Stuffed pizza
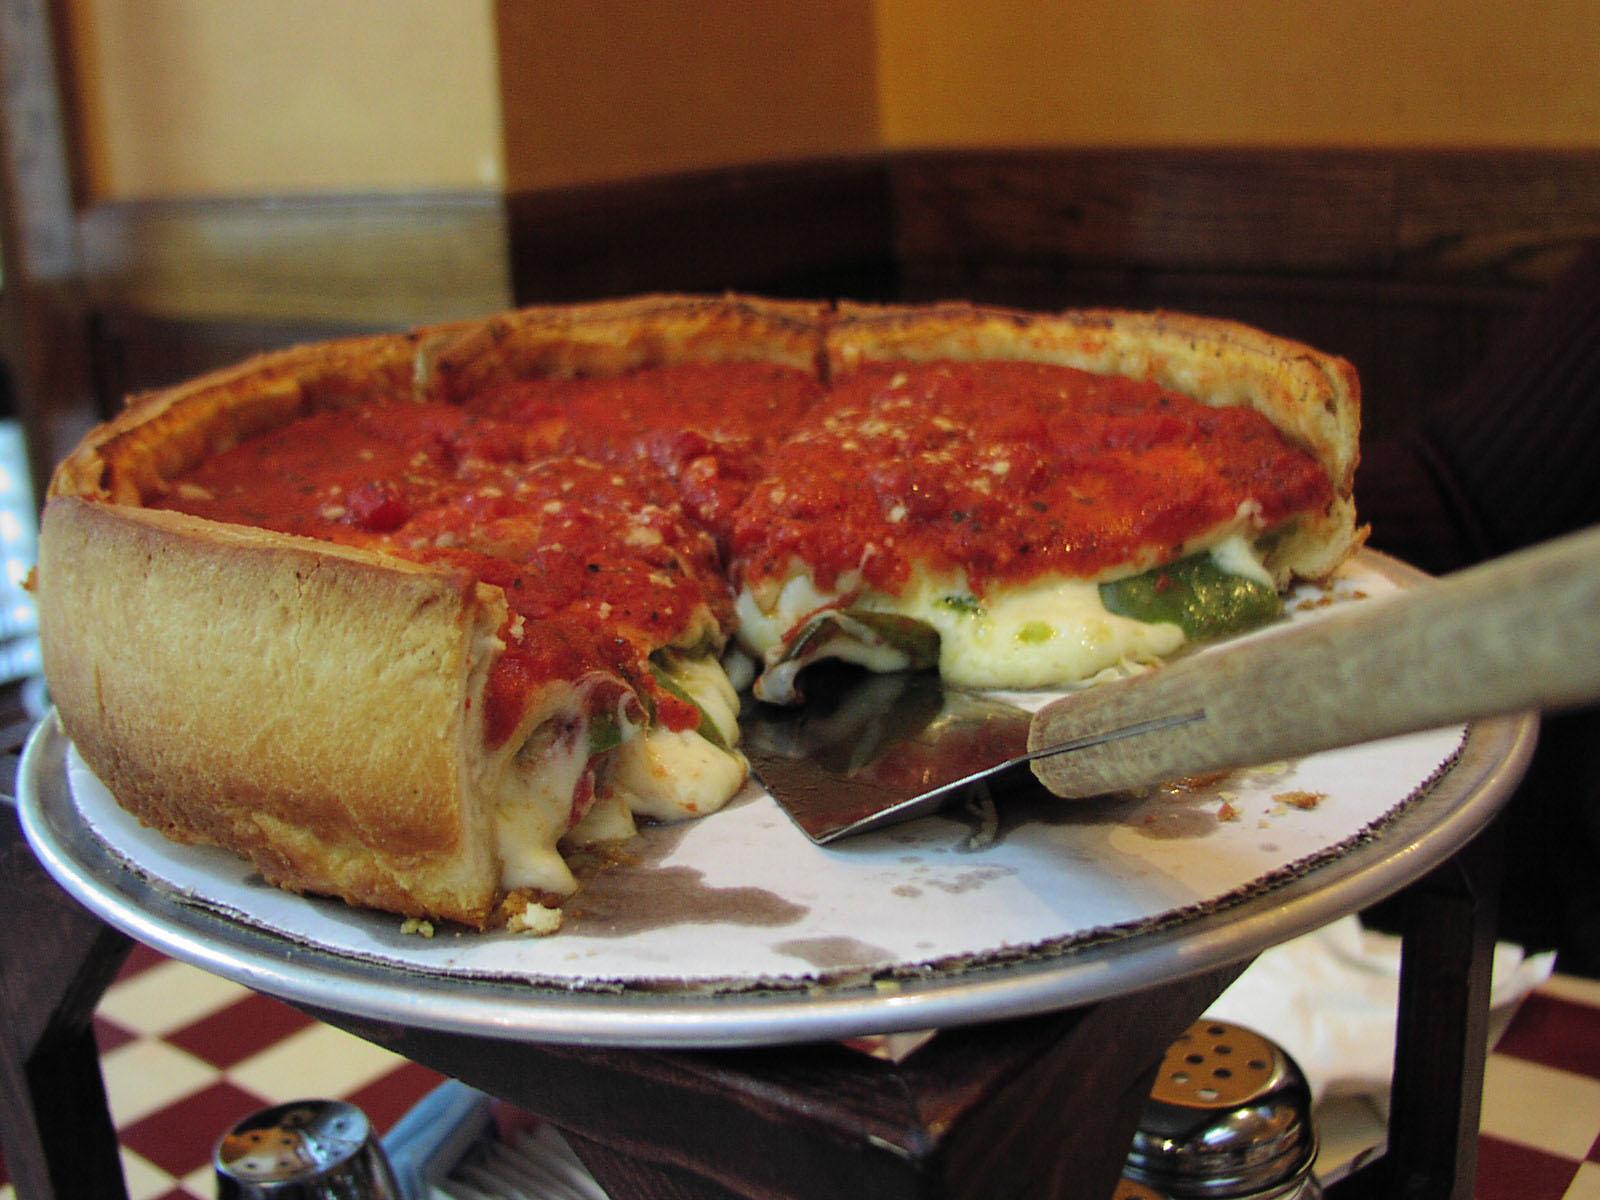
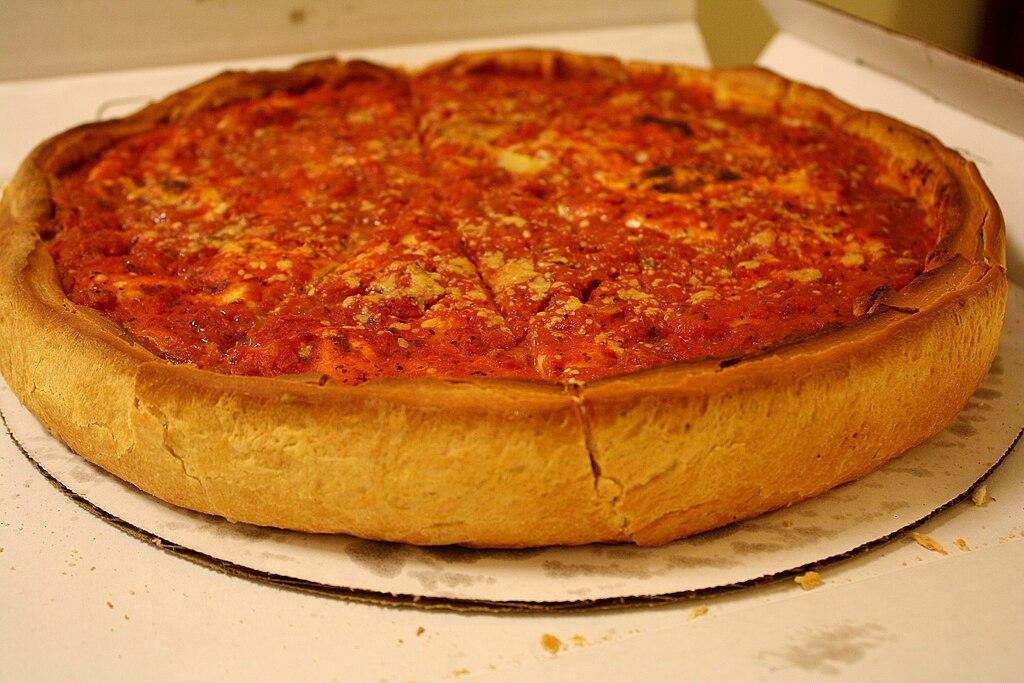
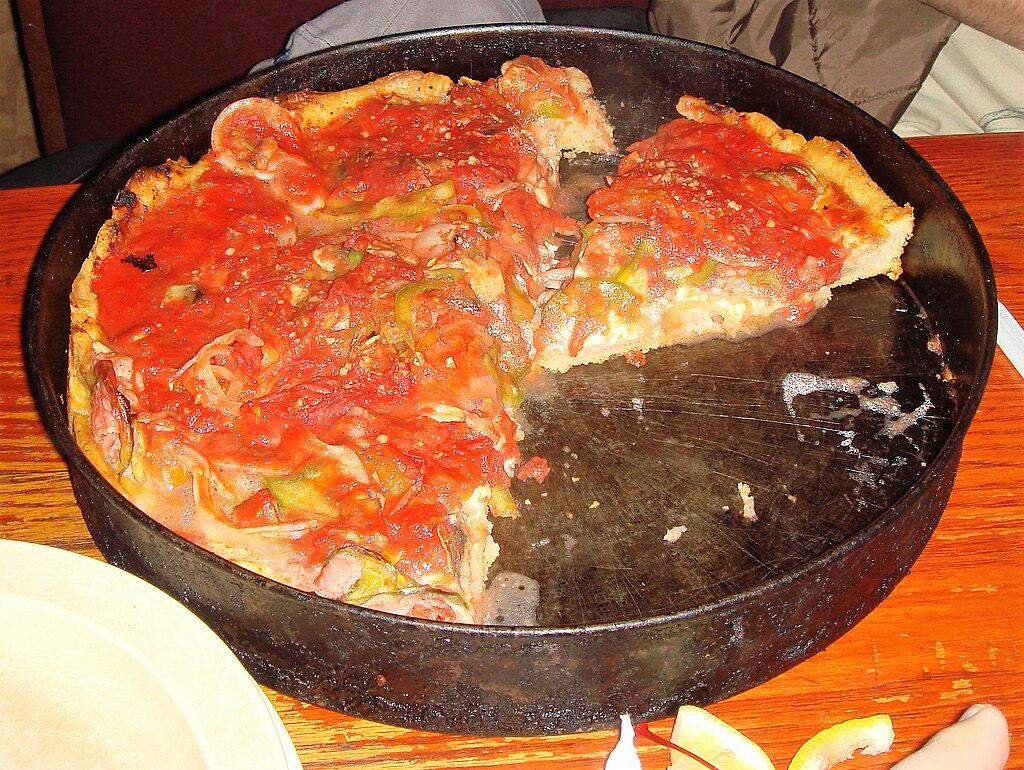
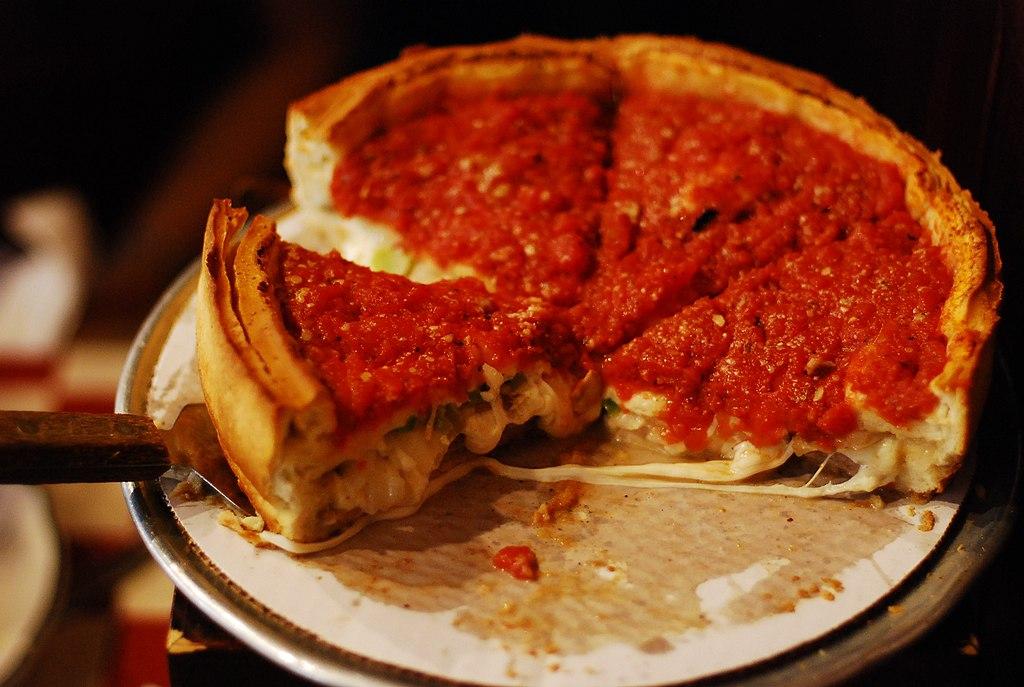
Also known as:
de - German: Chicago-style Pizza
en-simple - Simple English: Chicago-style pizza
es - Spanish: Pizza estilo Chicago
fa - Persian: پیتزای شیکاگو
fr - French: Pizza de Chicago
he - Hebrew: פיצה בסגנון שיקגו
it - Italian: Deep-dish pizza
ja - Japanese: シカゴ風ピザ
jv - Javanese: Pizza leléwa Chicago
ko - Korean: 시카고 피자
min - Minangkabau: Pizza
new - Newari: शिकागो स्टाइल पिज्जा
pl - Polish: Pizza w stylu chicagowskim
ru - Russian: Пицца по-чикагски
tr - Turkish: Chicago usulü pizza
vi - Vietnamese: Pizza Chicago
zh - Chinese: 芝加哥披薩
Category: pizza (stuffed pizza)
Cuisine: American
Associated cuisines: American
Area: Chicago
Countries: United States
Region: Northern America, , , ,
The dish is a pizza which has typical deeper dough and another layering of dough covering the toppings.